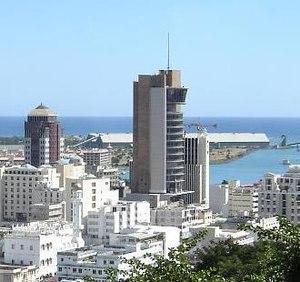
La Banque de Maurice est la banque centrale de l'Île Maurice. Sa mission première est de veiller à la stabilité et la vitalité du système financier mauricien ainsi qu’à sauvegarder la valeur de la roupie mauricienne tant au niveau local qu'international.
La Tour de la Banque de Maurice est un édifice mauricien situé à Port-Louis, la capitale du pays. D'une hauteur de 98 mètres, 124 mètres avec son mât, il s'agit de la tour la plus élevée de toute l'île Maurice. Elle abrite dans ses 22 étages le siège de la Banque de Maurice, la banque centrale du pays.
En 2020, la liste des gratte-ciel africains d'au moins 120 mètres de hauteur est la suivante :